Adam Müller-Guttenbrunn

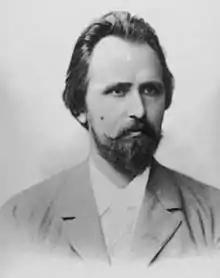
Adam Müller-Guttenbrunn

Adam Müller-Guttenbrunn (22 October 1852, in Guttenbrunn, Austria, today Zăbrani, Romania – 5 January 1923, in Vienna) was an Austrian author.